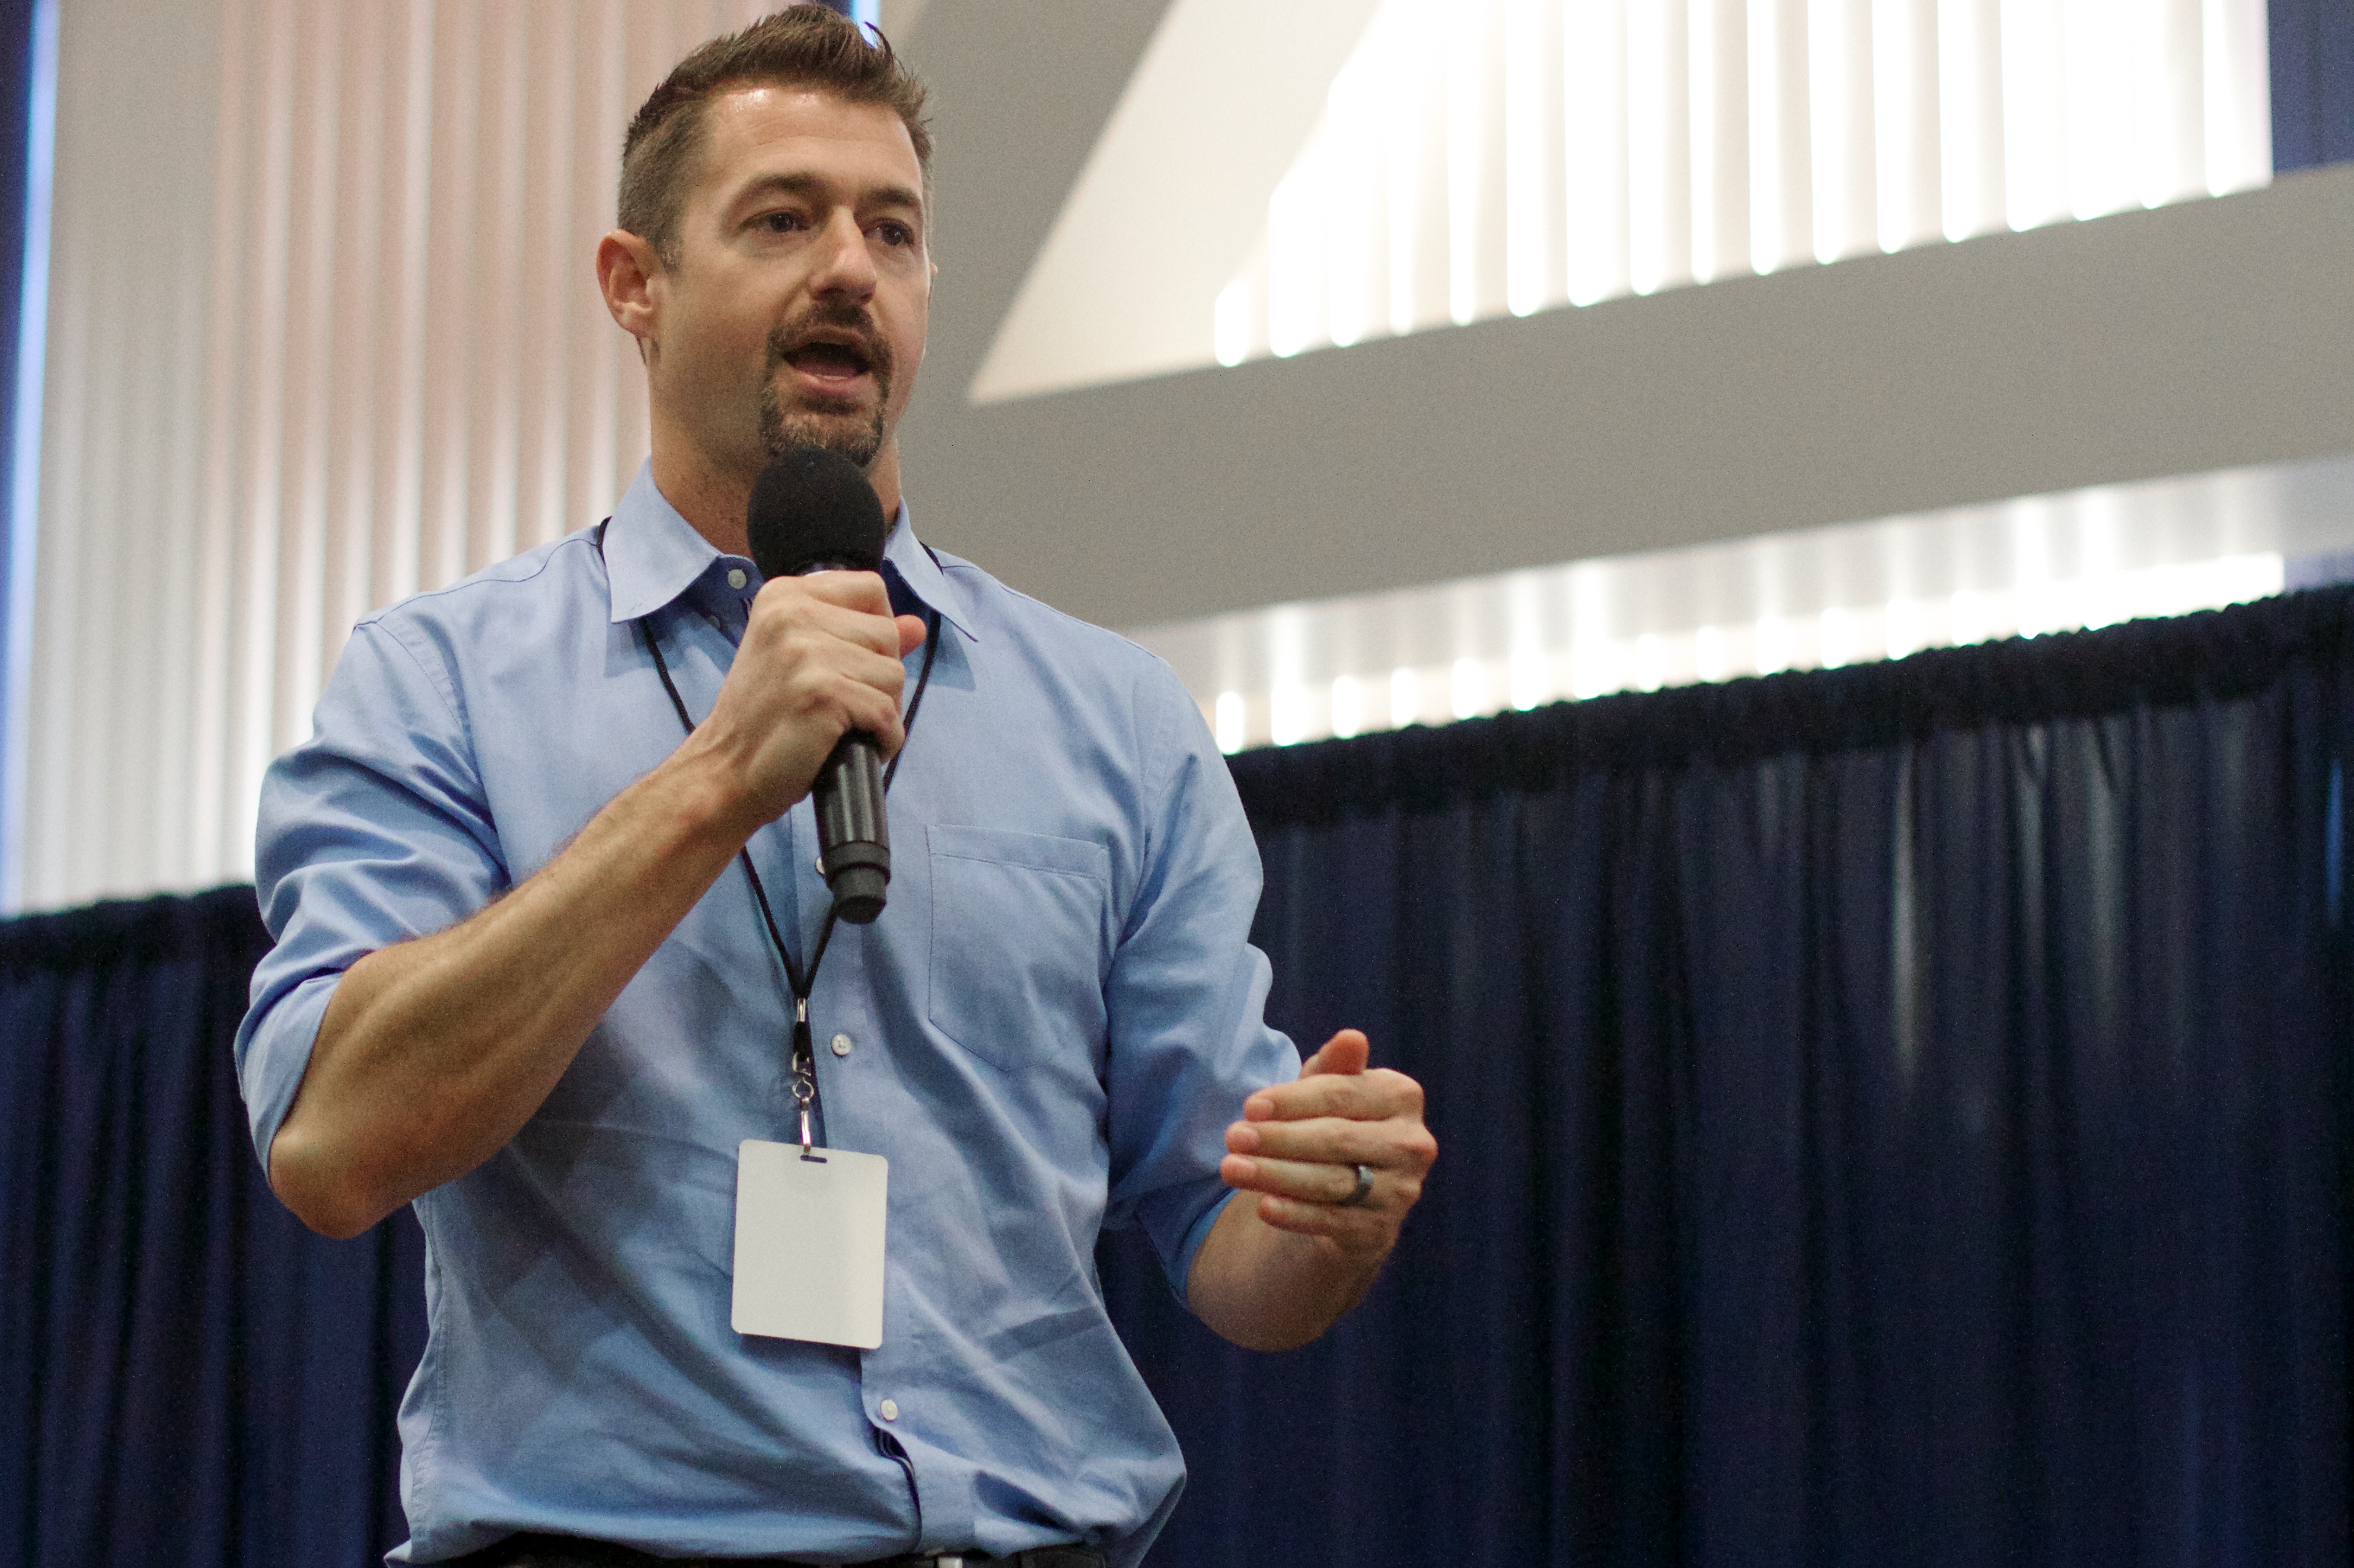
speech, 2016dml, orator